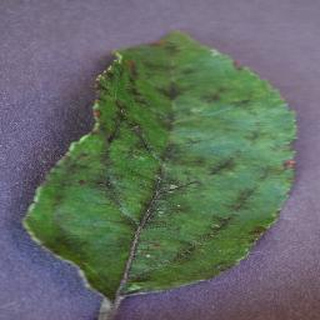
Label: apple_apple_scab